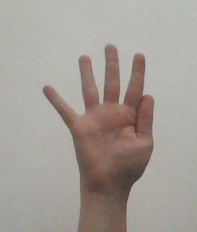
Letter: sheen